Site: brandenburg
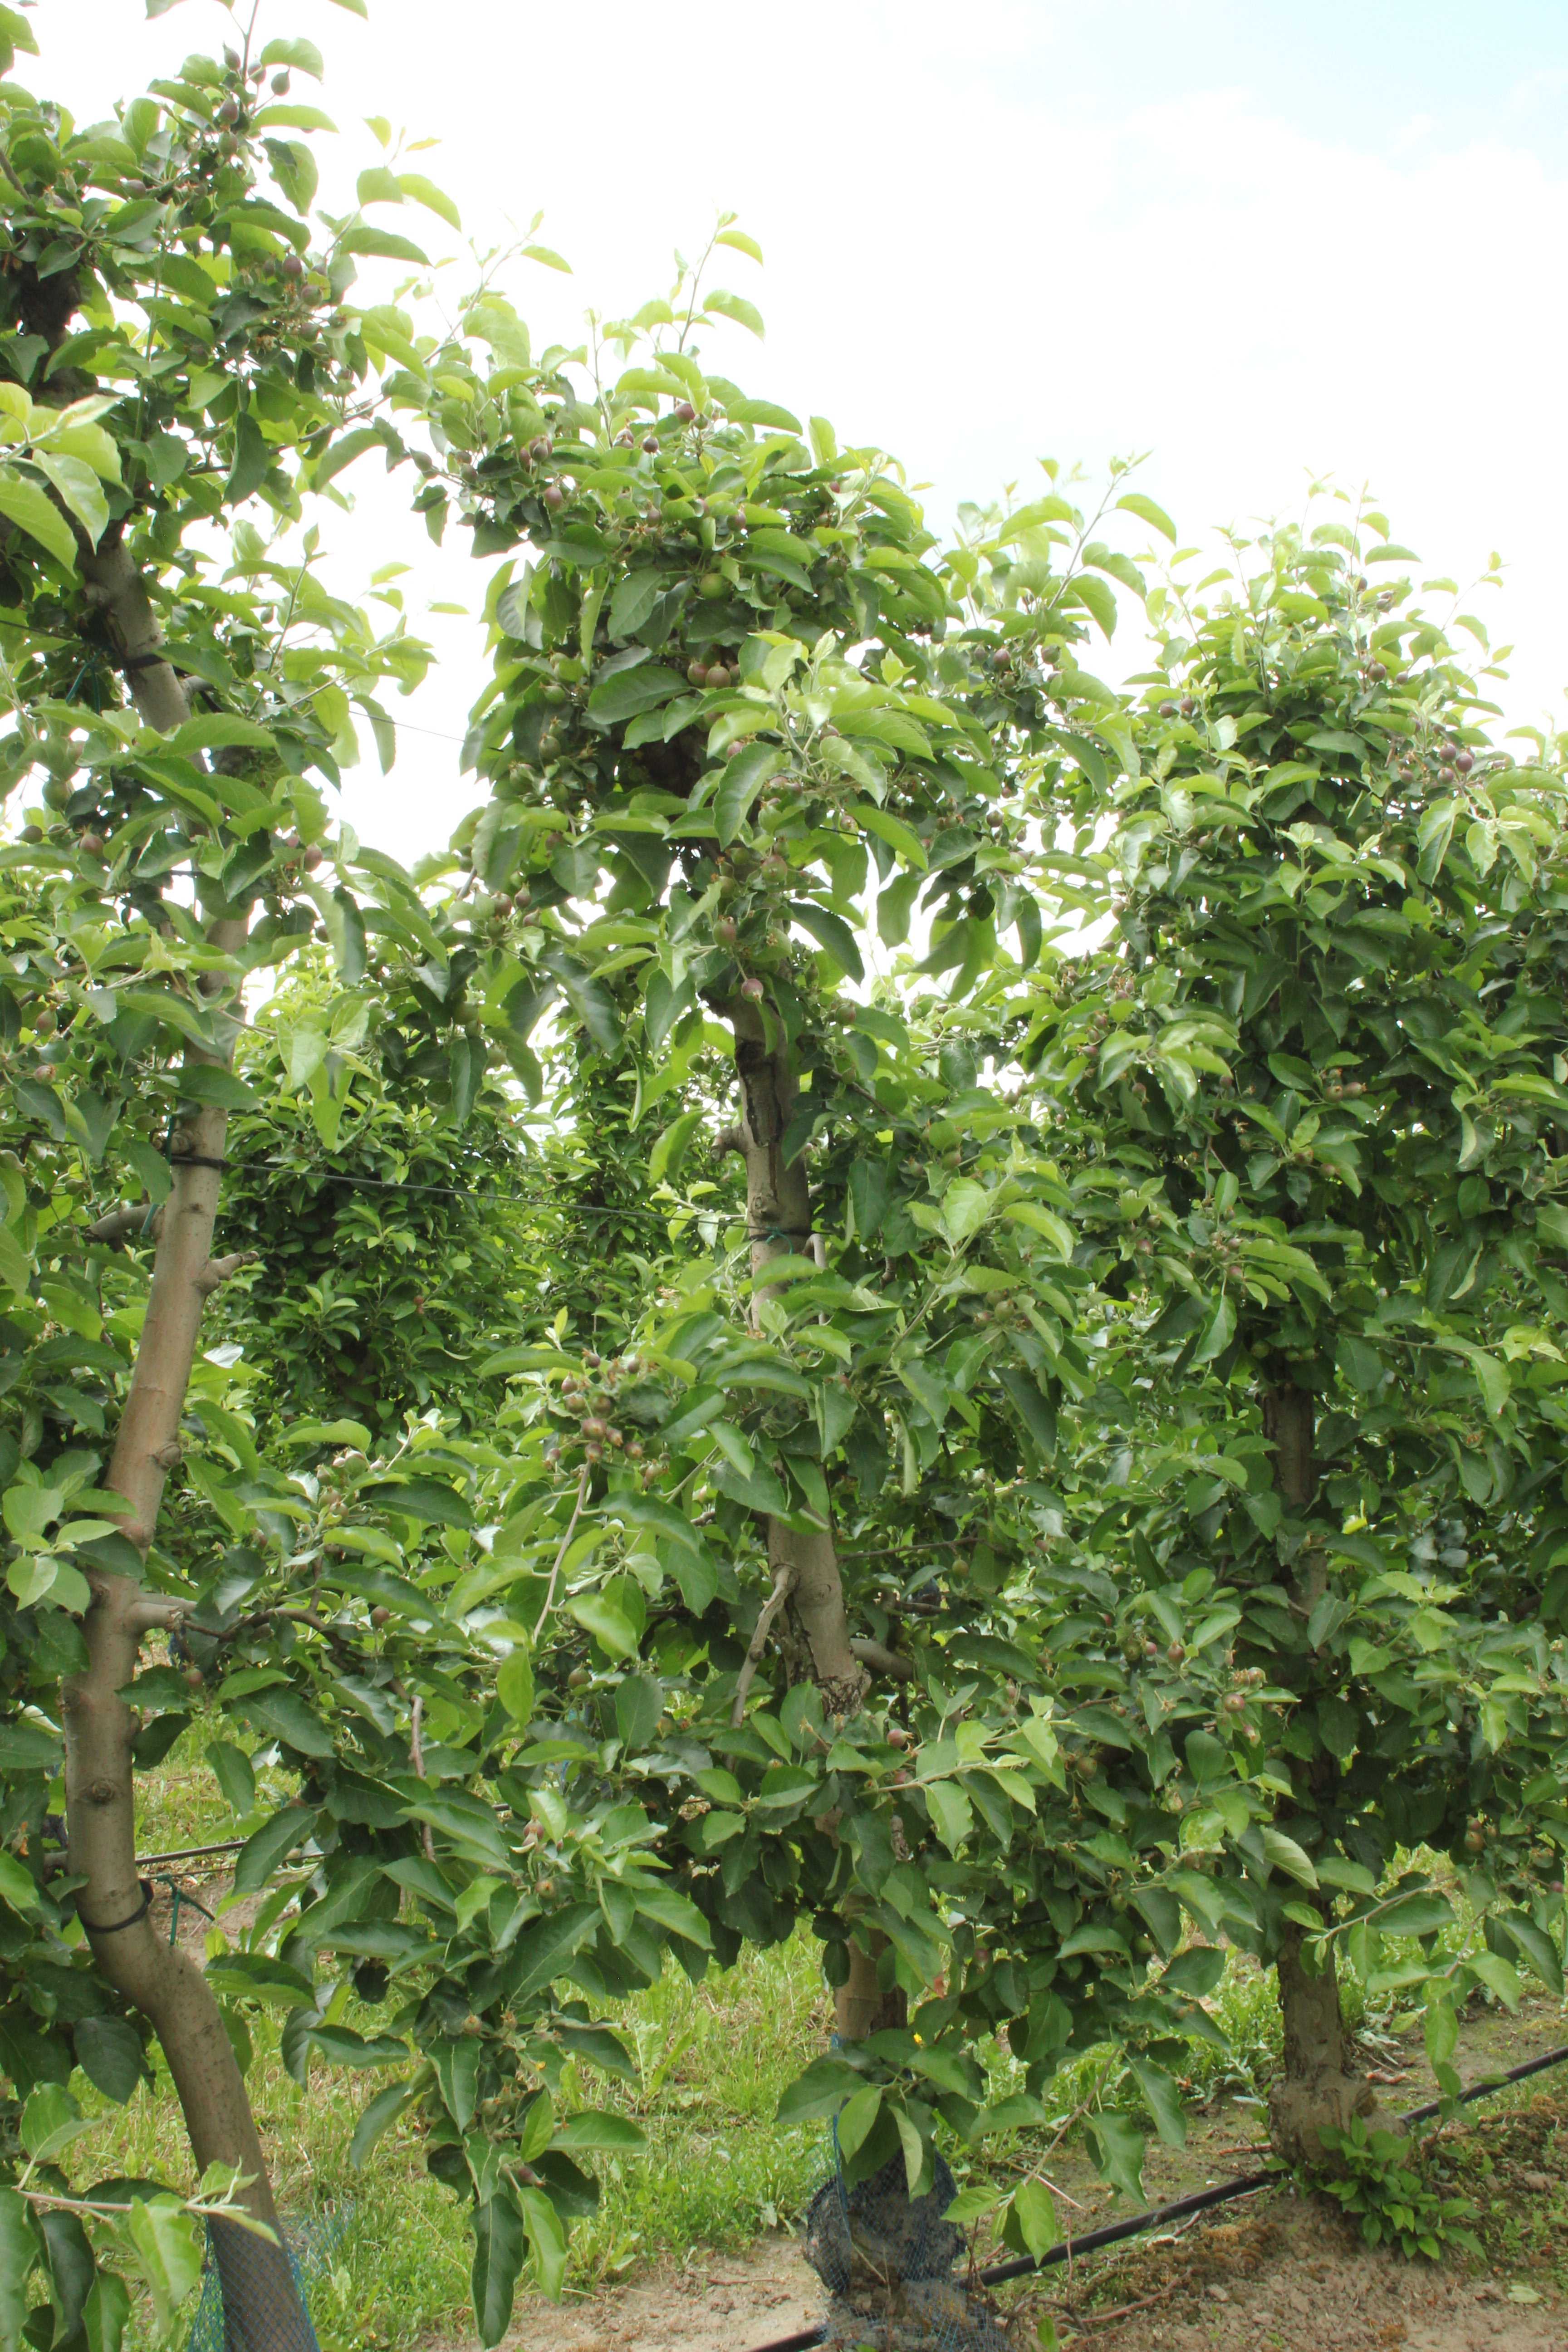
Growth stage (BBCH 72): Development of fruit